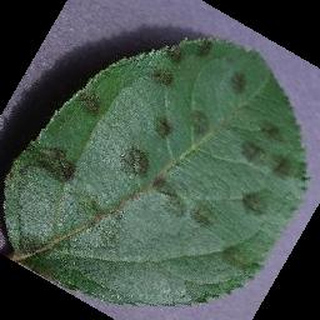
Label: apple_apple_scab